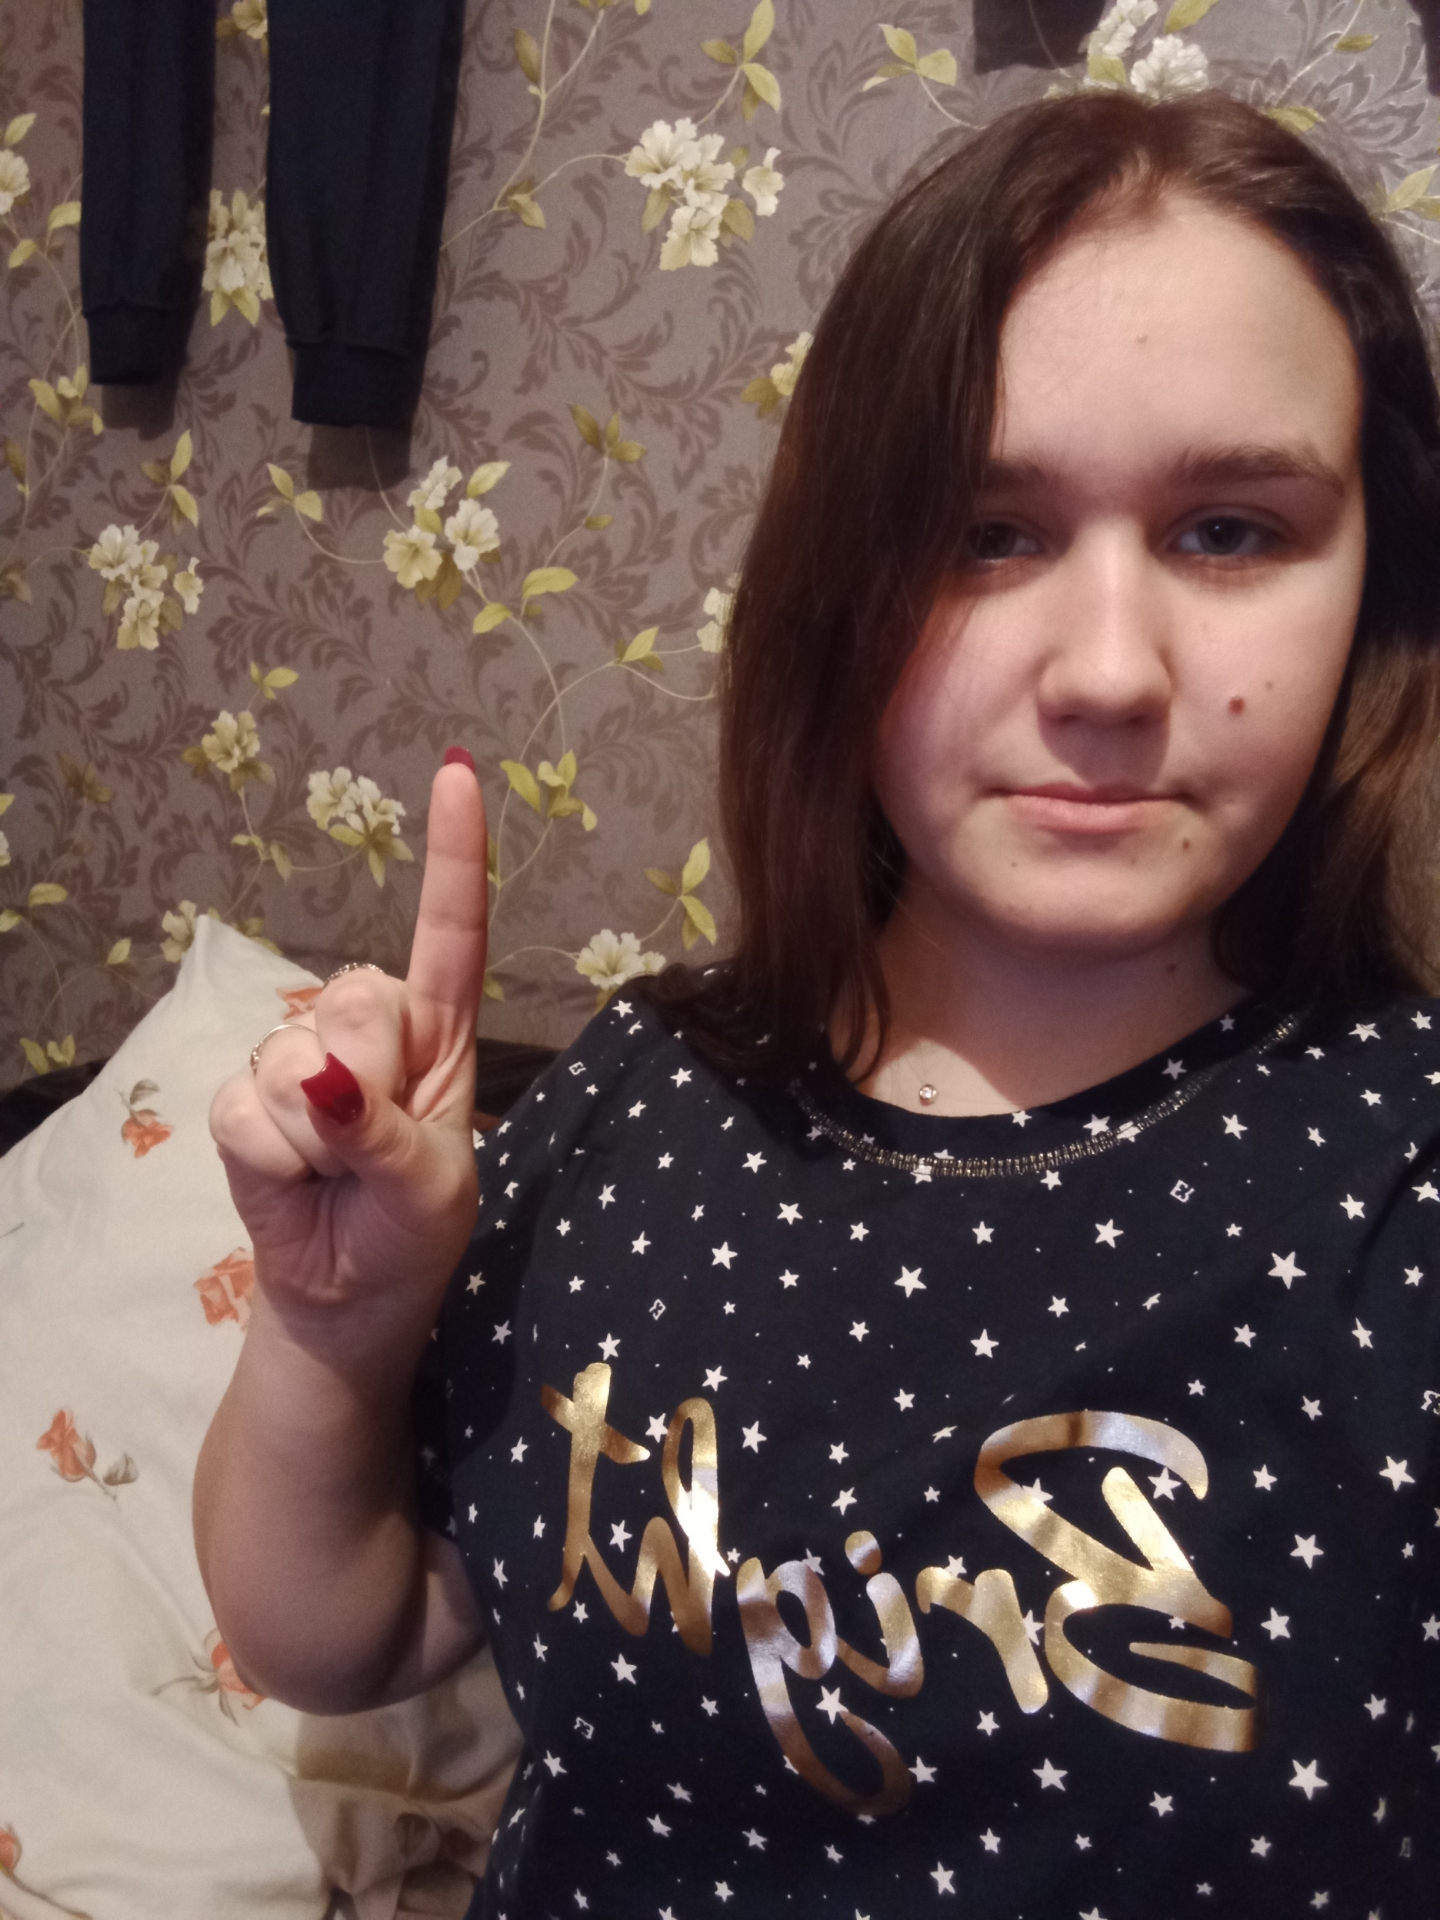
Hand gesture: one